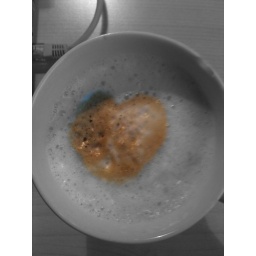
...my sister found a heart in her cup - lucky girl ;)